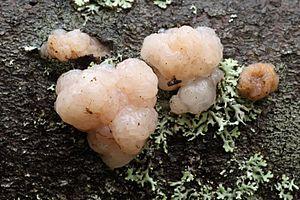
Tremella encephala, la Trémelle cérébriforme est une espèce de champignons basidiomycètes de la famille des Tremellaceae. Il est répandu dans les régions tempérées de l'hémisphère nord et est un parasite d'une autre espèce de champignon, Stereum sanguinolentum, qui pousse sur les branches mortes encore attachées ou récemment tombées de conifères.